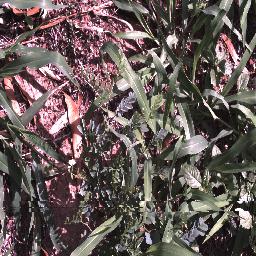
Label: negative